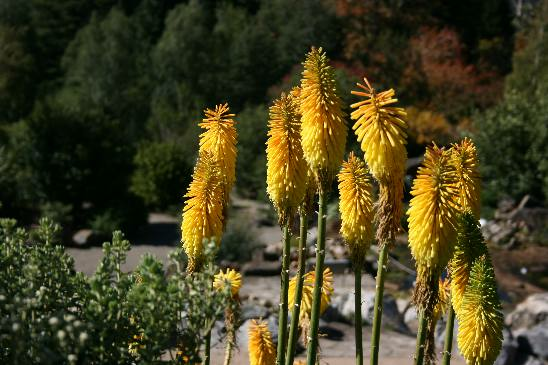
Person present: No